German model

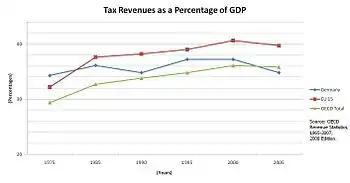
Tax revenues as a percentage of GDP for Germany in comparison to the OECD and the EU 15, with Germany's rates consistently lower than the latter

Under the German model, unions are organized at the industry level and co-exist with works councils at both the plant and company levels.